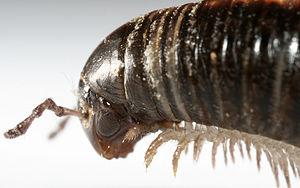
Les Myriapodes, communément appelés « mille-pattes » ou « millepattes », sont des animaux au corps allongé et segmenté, pourvus de nombreuses pattes, formant un sous-embranchement des arthropodes.